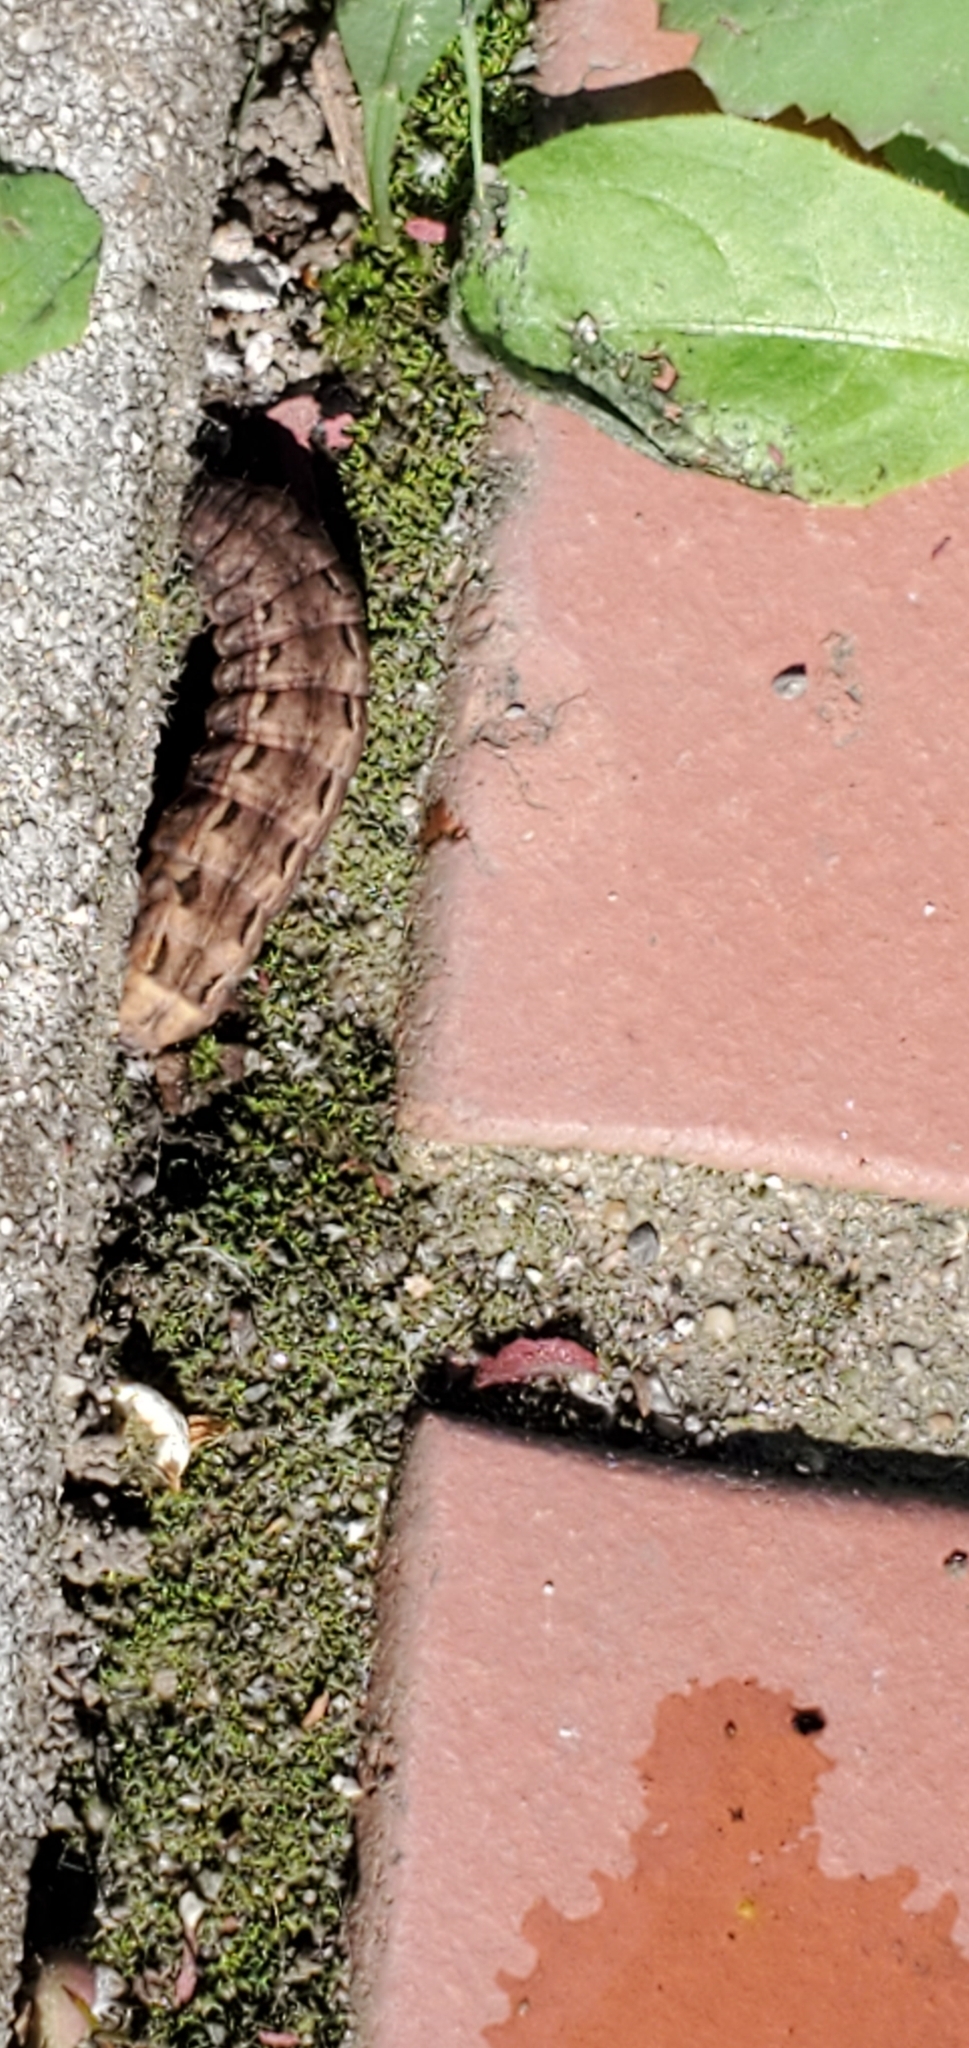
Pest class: cutworms